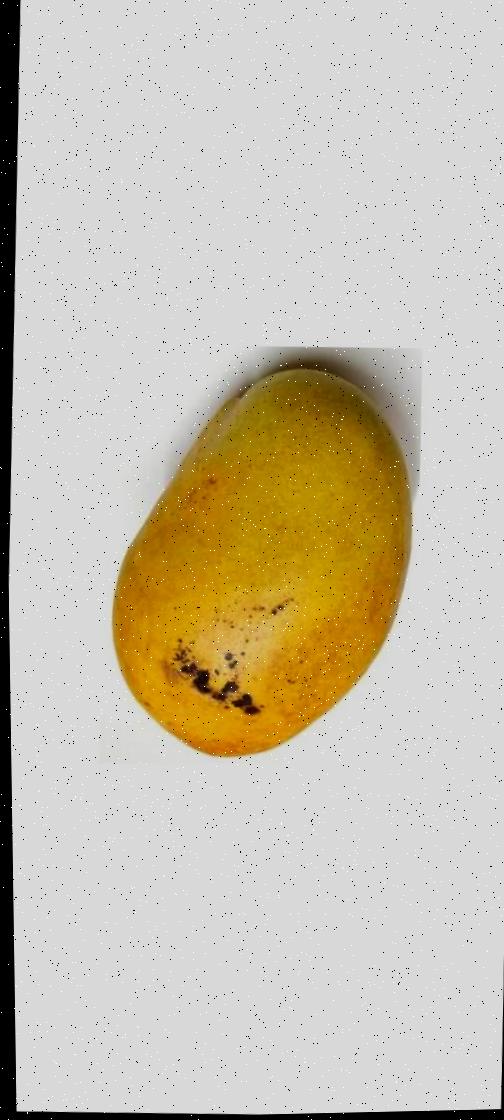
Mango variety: Bari-11